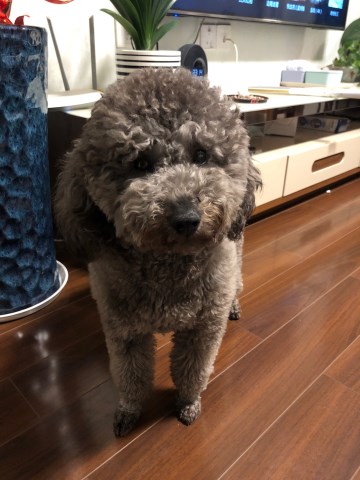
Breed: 7449-n000128-teddy